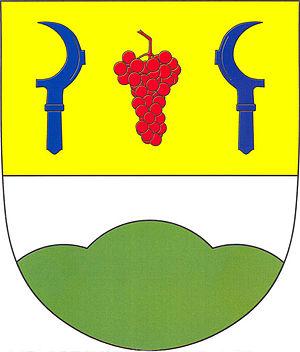
Nechvalín est une commune du district de Hodonín, dans la région de Moravie-du-Sud, en République tchèque. Sa population s'élevait à 346 habitants en 2017.